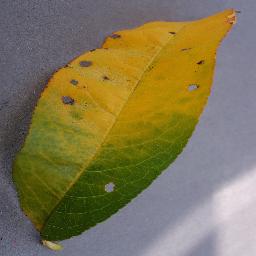
Label: Peach___Bacterial_spot